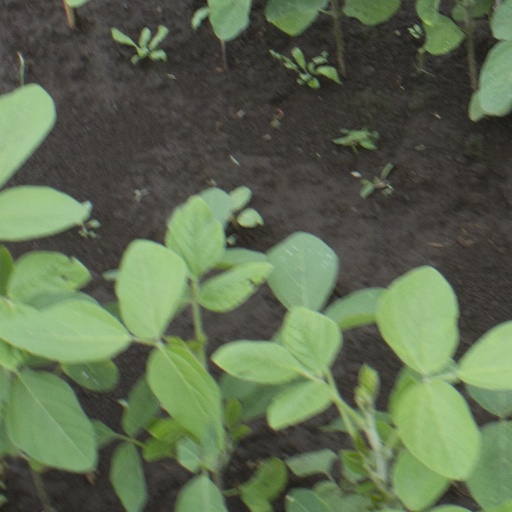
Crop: soybean